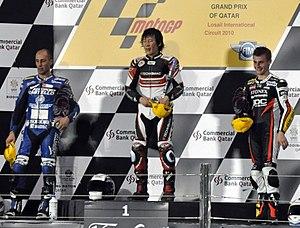
Shoya Tomizawa était un pilote vitesse moto participant au grand prix moto dans les années 2000-2010. Il est mort à la suite d'un accident lors du Grand Prix de Saint-Marin de Moto2 en 2010. Il a réalisé sa première saison complète en 2009.